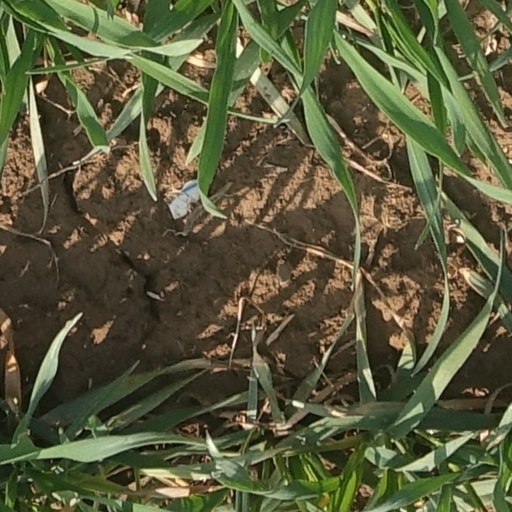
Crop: wheat